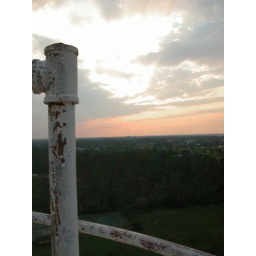
Casino water tower in Katrina-ravaged Biloxi, MS.